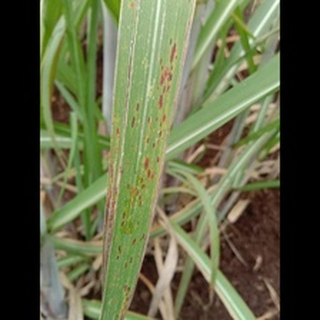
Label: sugarcane_rust